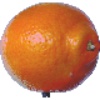
Label: tangelo